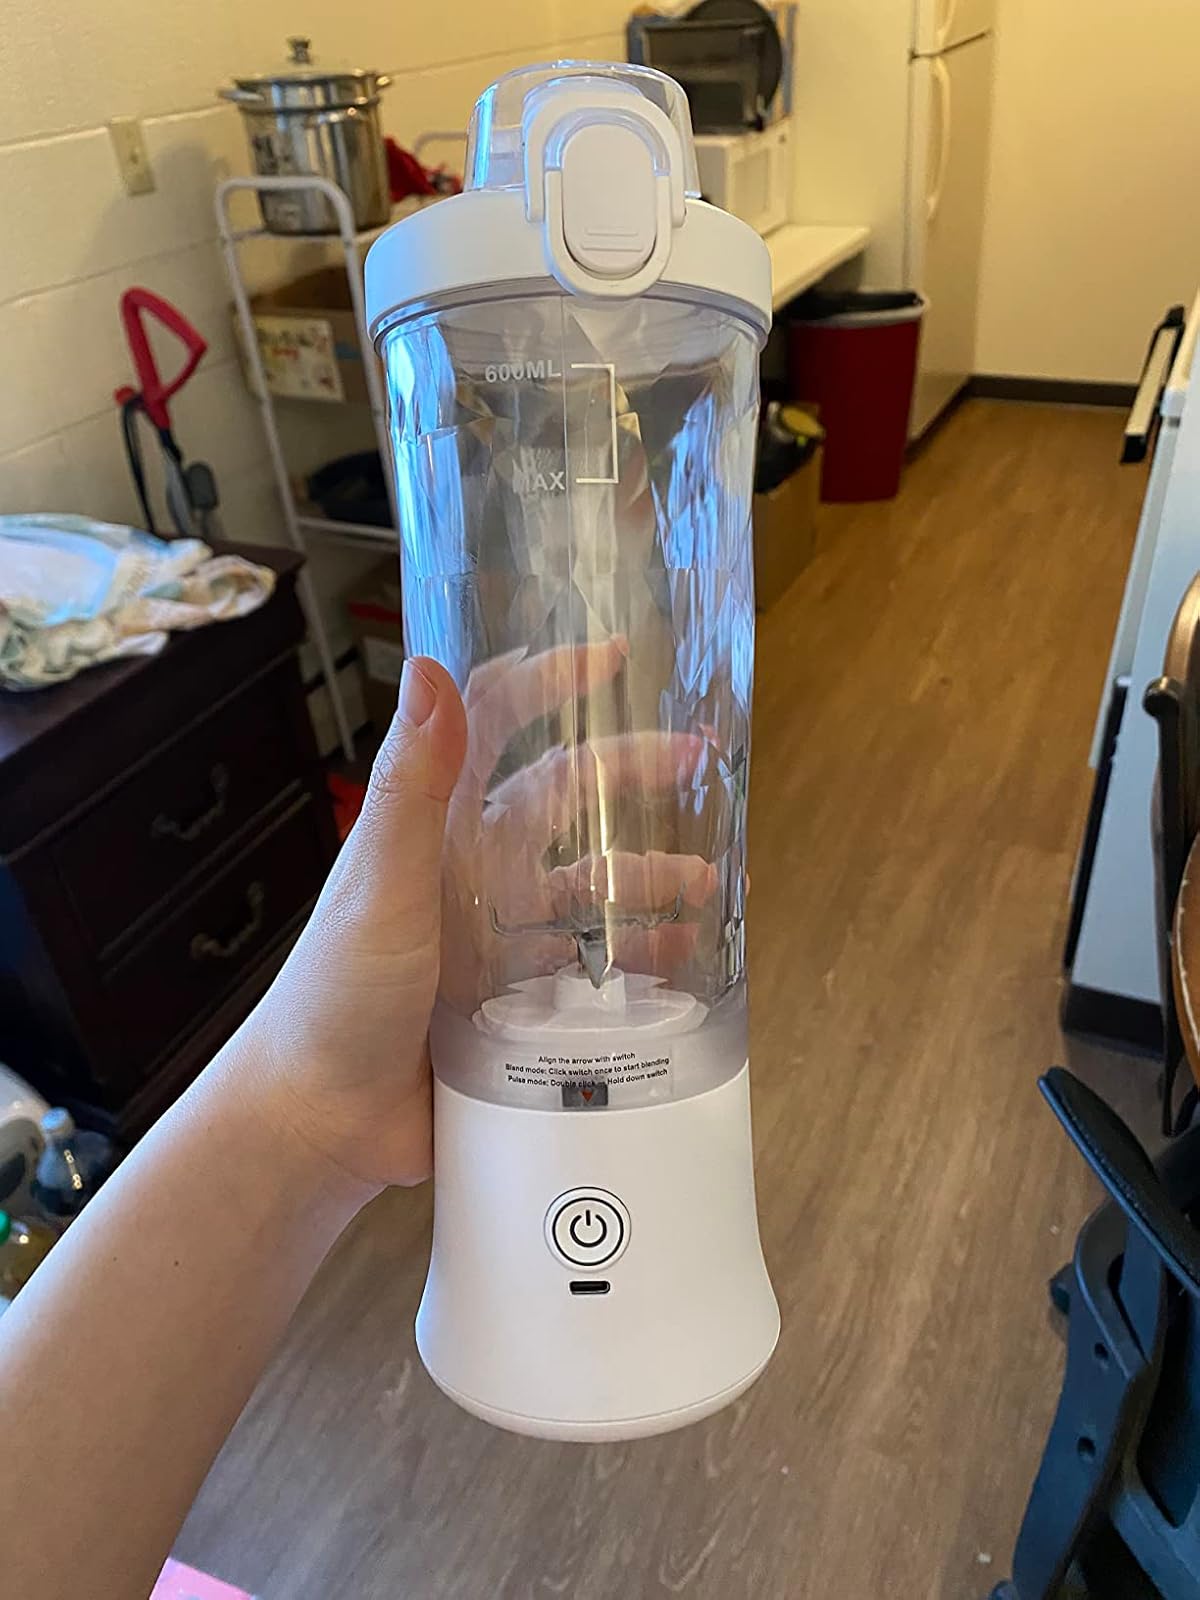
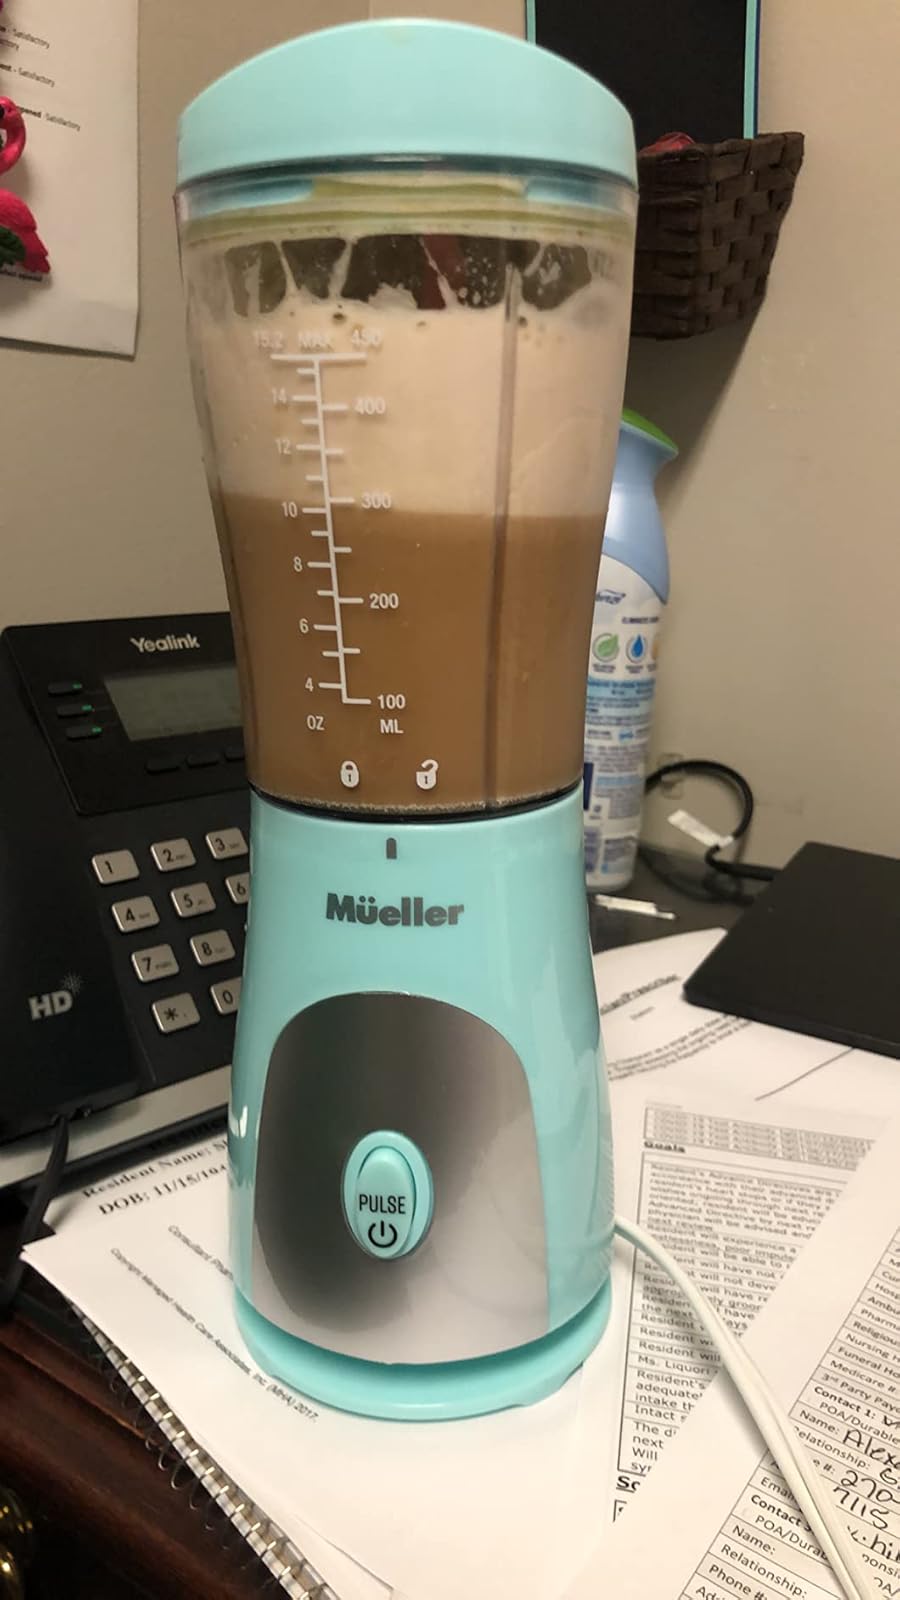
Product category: items_blender
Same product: no